Answer in natural language. Considering the relative positions, where is sixdrawer dresser in gray (marked B) with respect to Doorway (marked C)? Choose between the following options: left or right
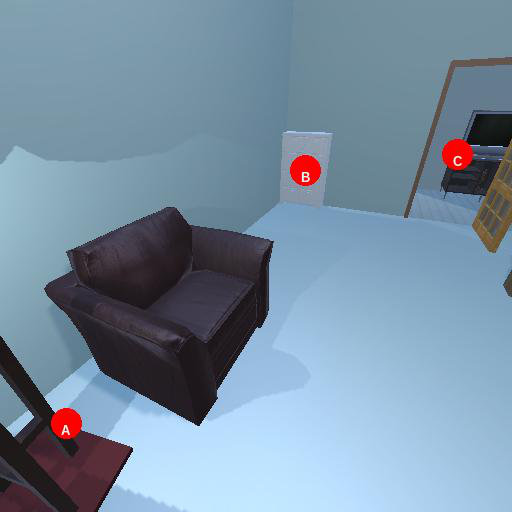
<answer>left</answer>